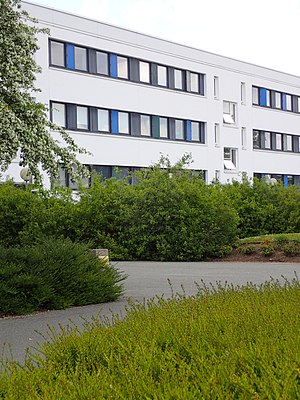
Danalea / Liste over bebyggelser
Vejlby Vest (Nyringen) i Aarhus (1976)
A/S Danalea var et dansk rådgivende arkitekt- og ingeniørfirma, som var fællesejet af boligselskaber over hele landet. Selskabet har opført en lang række almene boligbebyggelser med tusinder af boliger. Selskabet gik siden konkurs i 1989.